Susan Yap (politician)

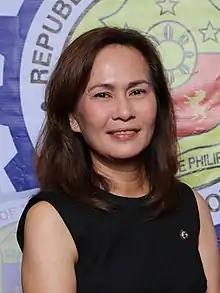
Yap in 2019

Susan Areno Yap-Sulit (born November 3, 1964) is a Filipina politician serving as the 31st governor of Tarlac in the Philippines. She previously represented the 2nd district of Tarlac in the Philippine House of Representatives from 2010 to 2016. Yap is a member of the NPC and the daughter of former governor Jose “Aping” Yap Sr.